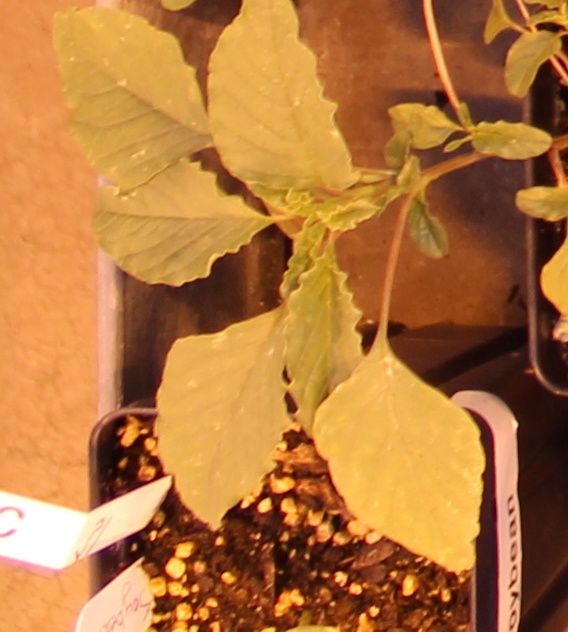
Label: Palmer Amaranth